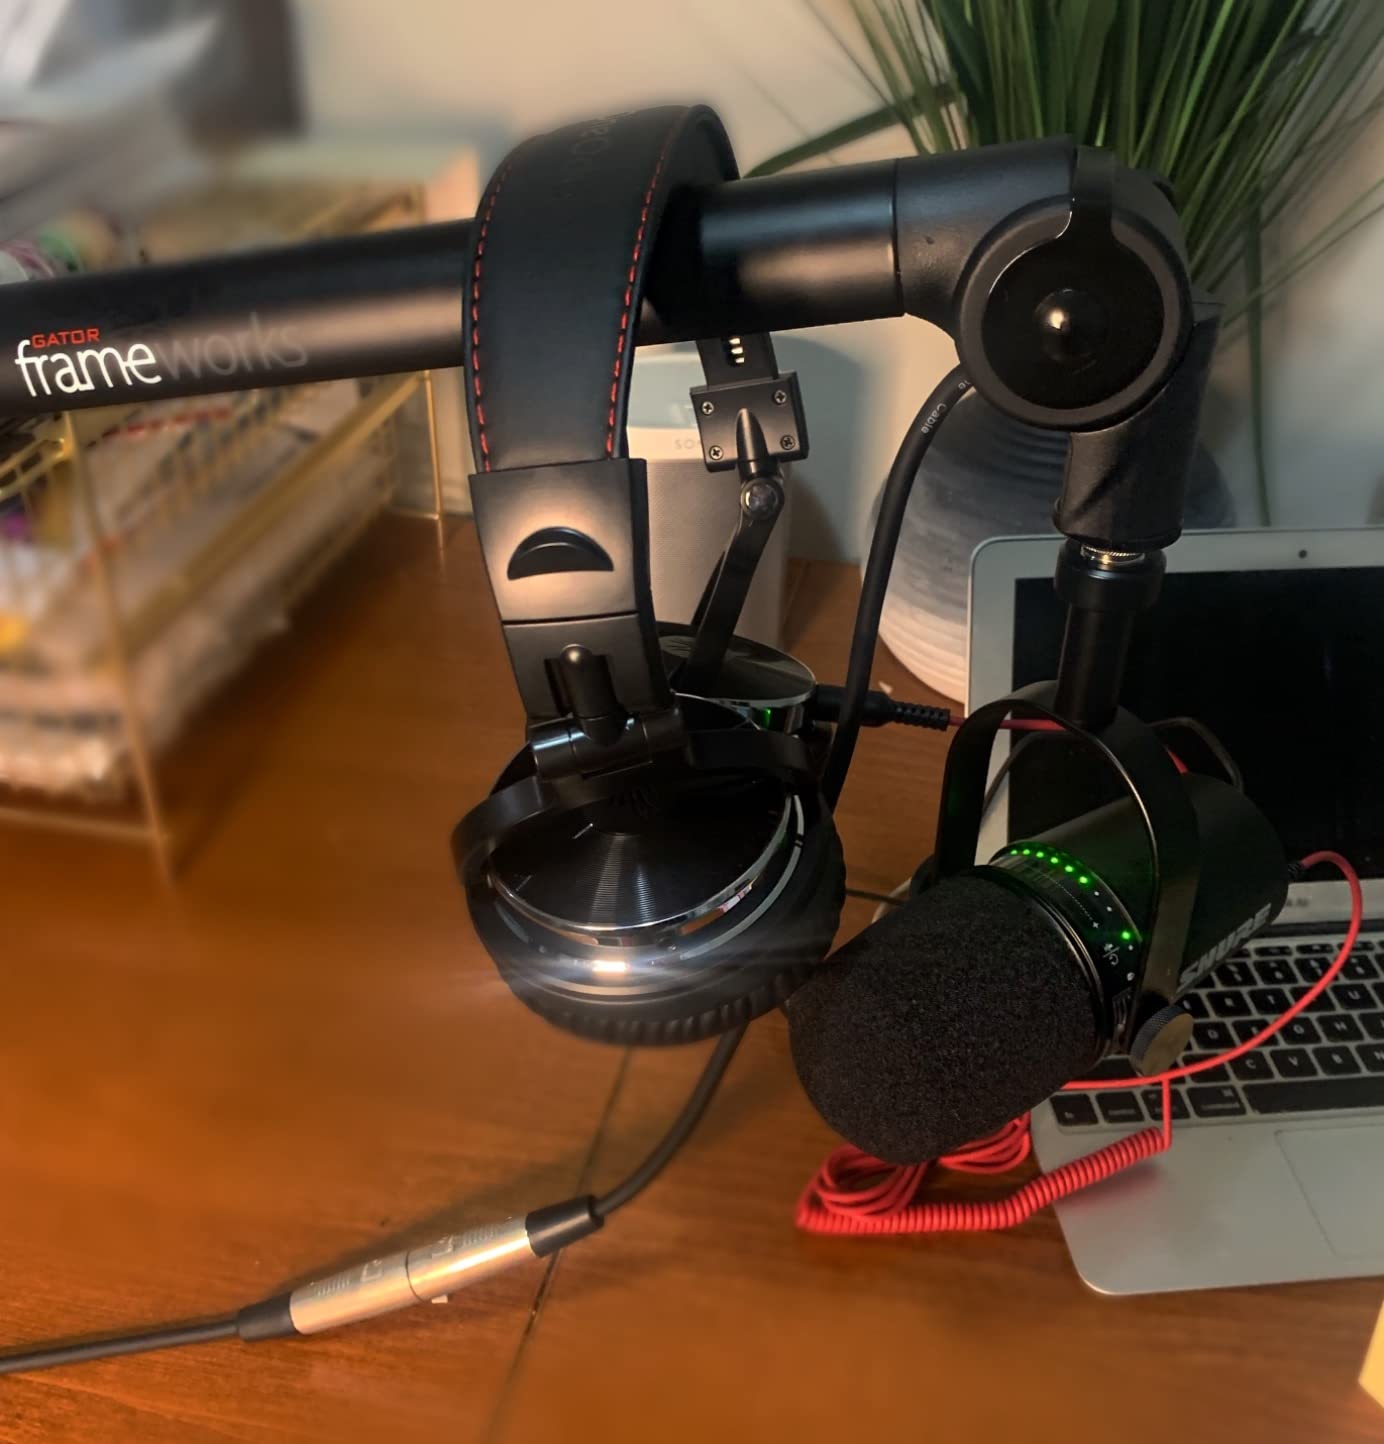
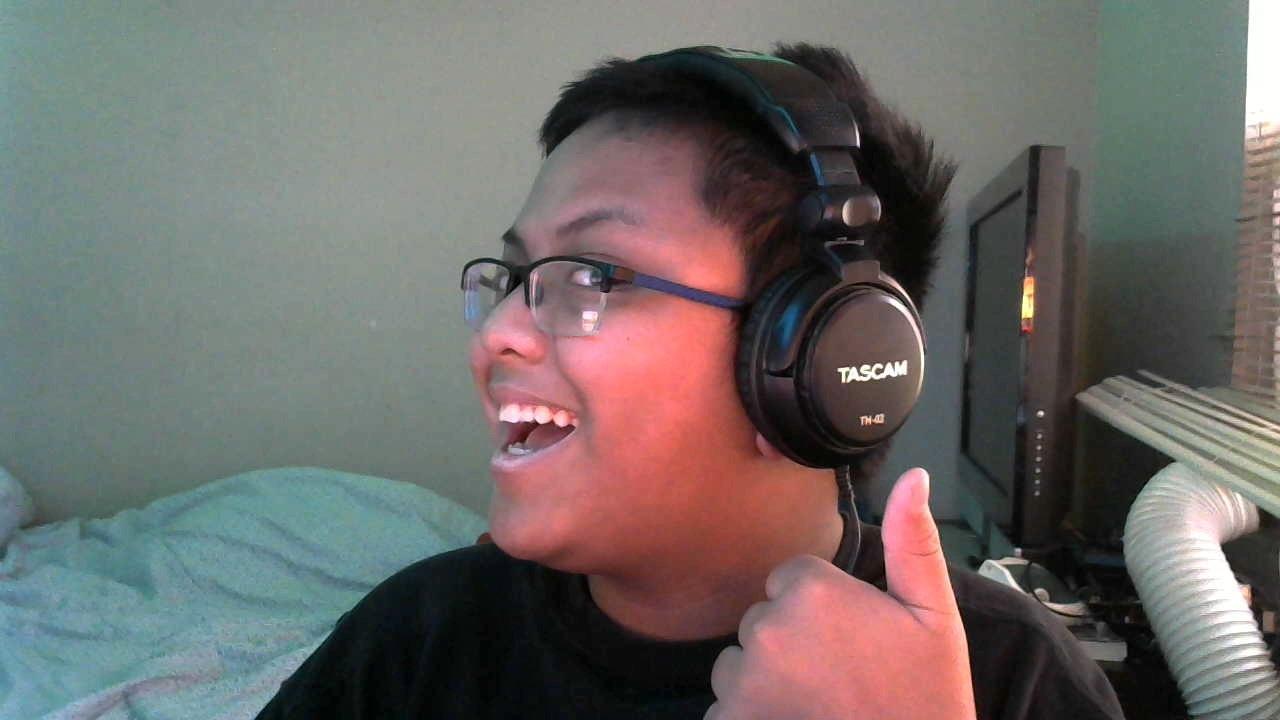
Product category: headphones
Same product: no